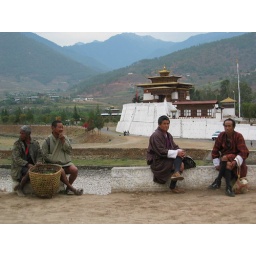
Men sitting along the river in front of the Punakha dzong.